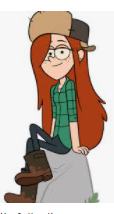
Portrait style: Cartoon Portrait